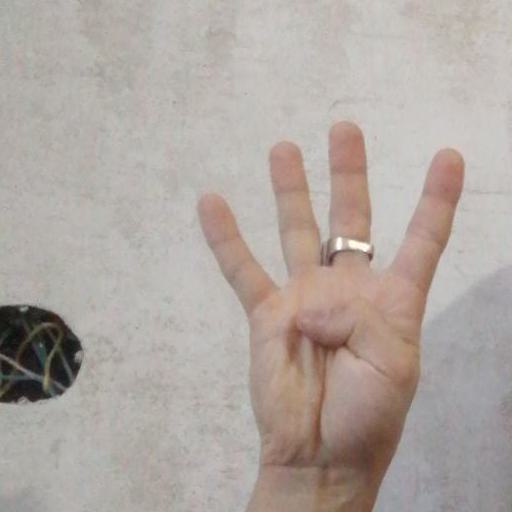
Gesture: four